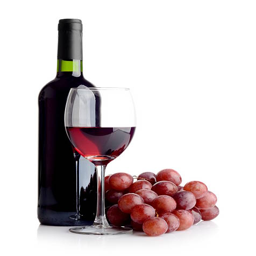
bottle of wine and a bunch red grapes